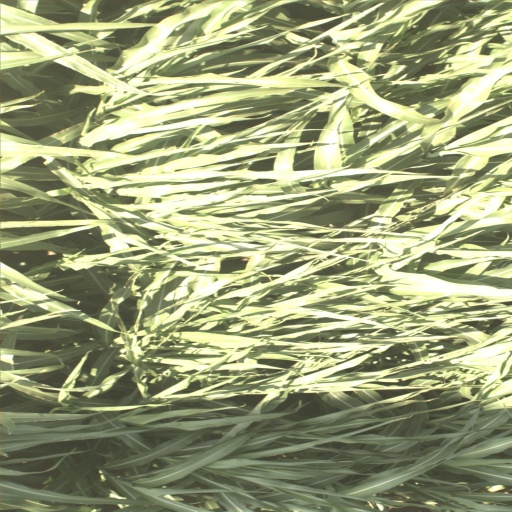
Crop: sorghum